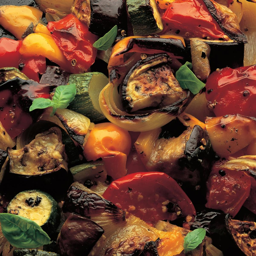
a picture of oven - roasted recipe